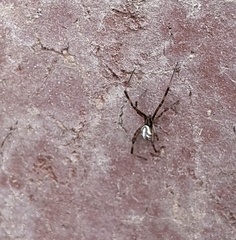
Species: Lactrodectus_hesperus